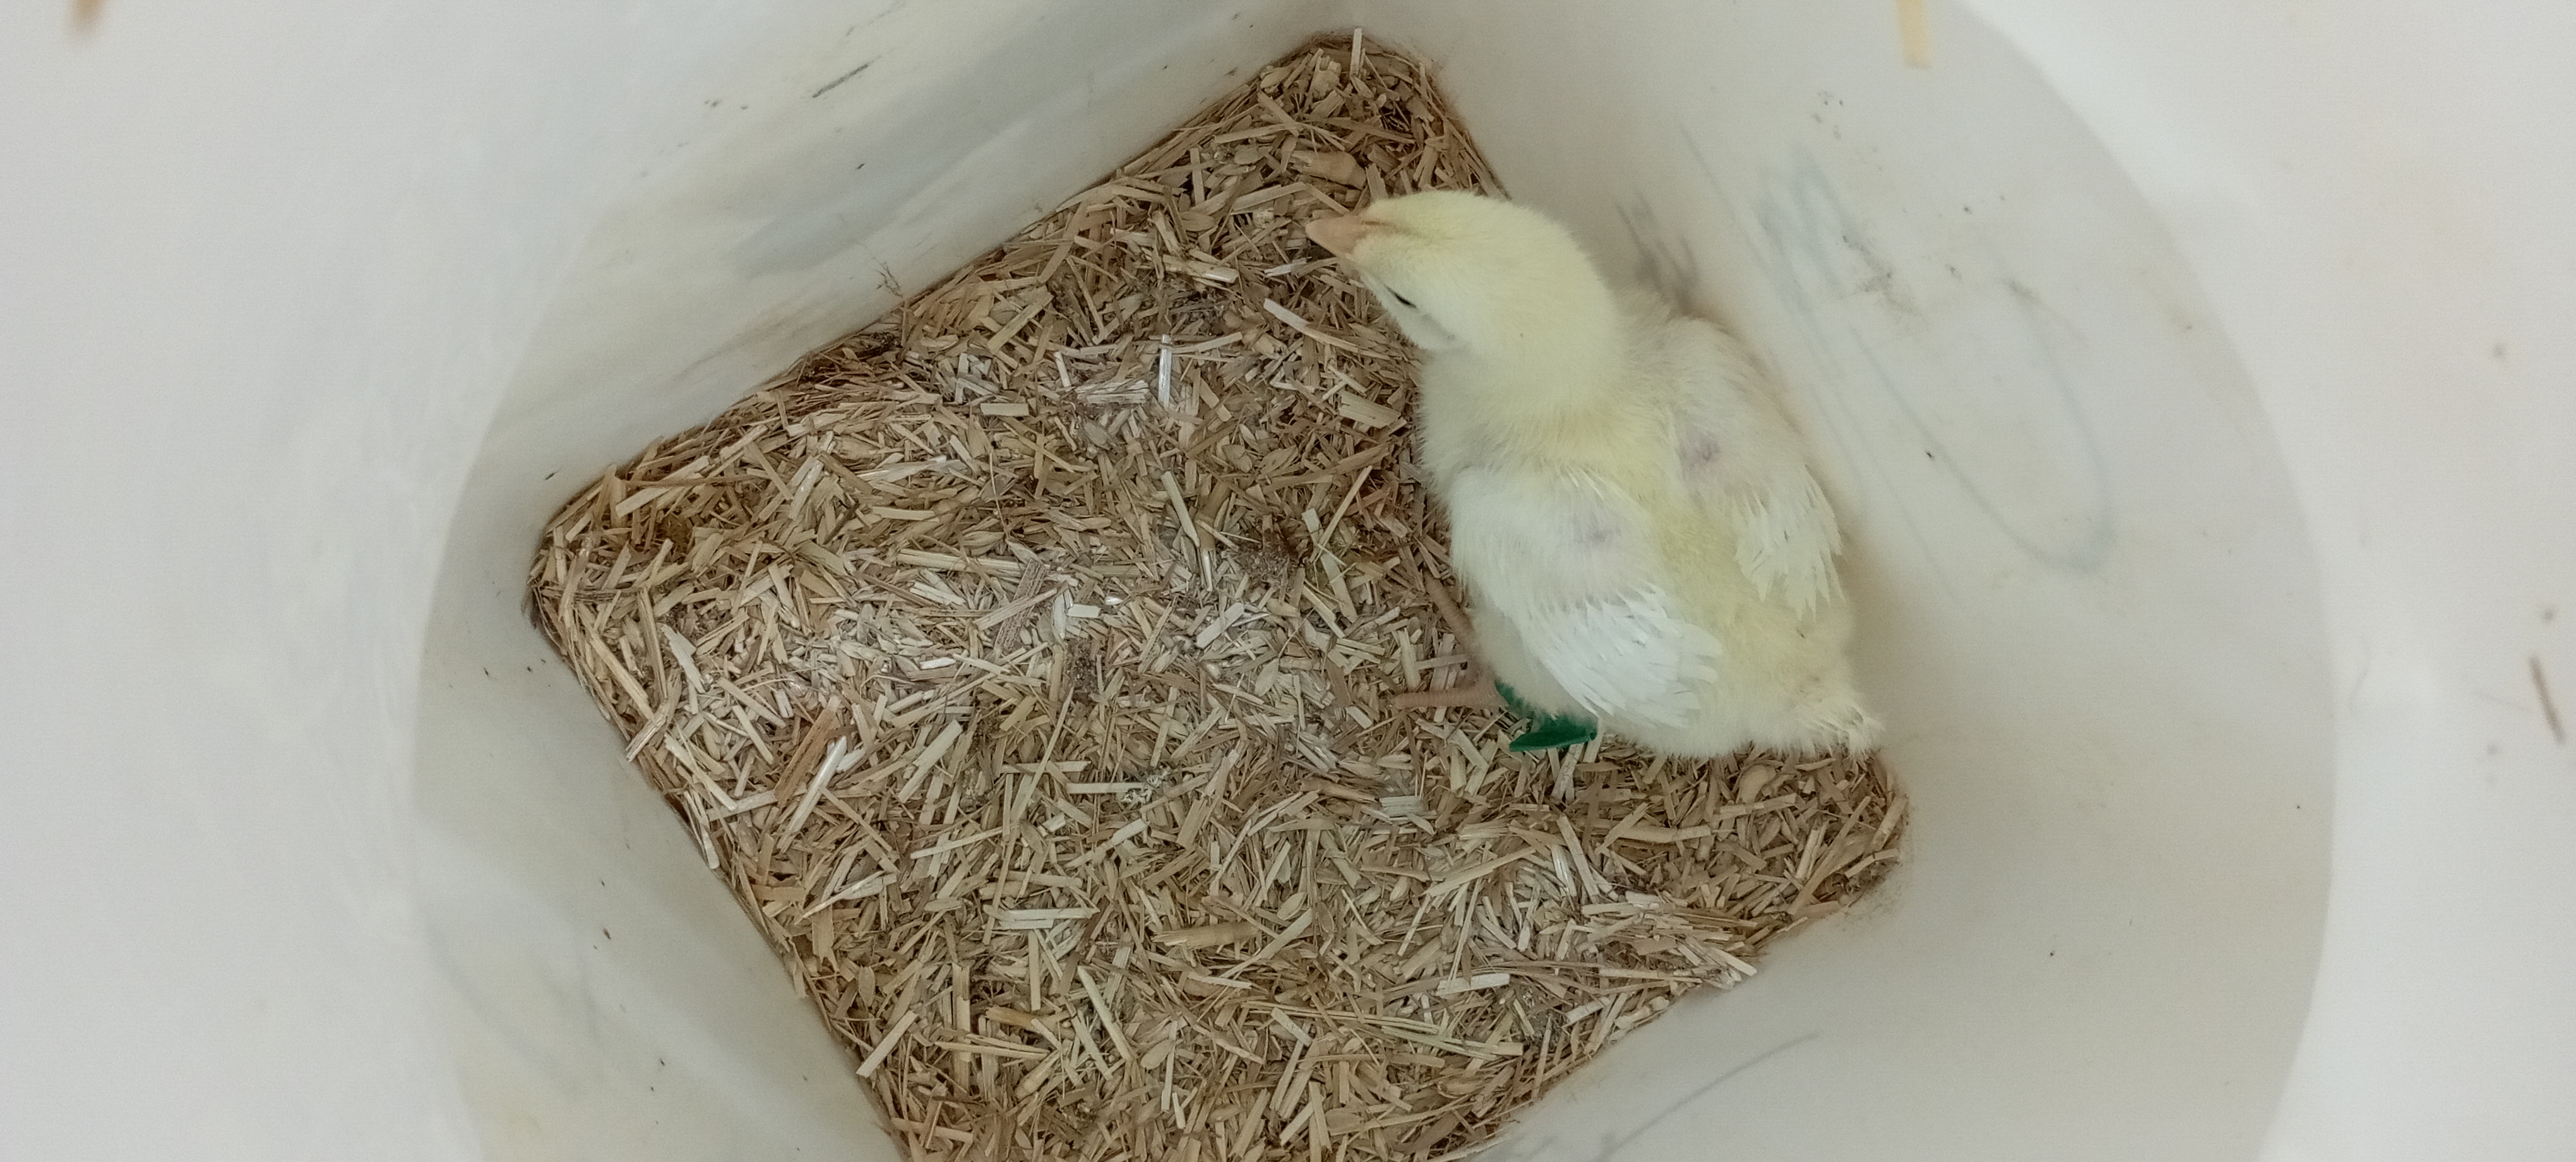
Weight: 153 g